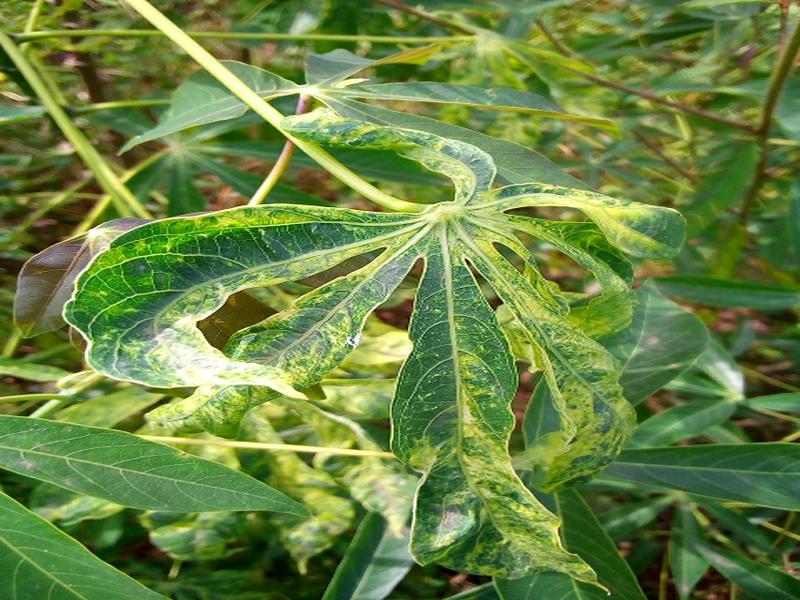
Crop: cassava
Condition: mosaic_disease